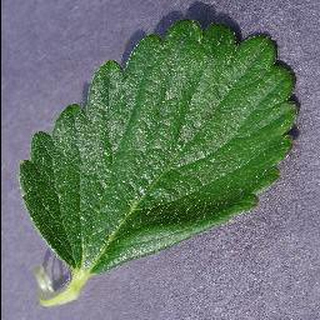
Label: healthy_strawberry